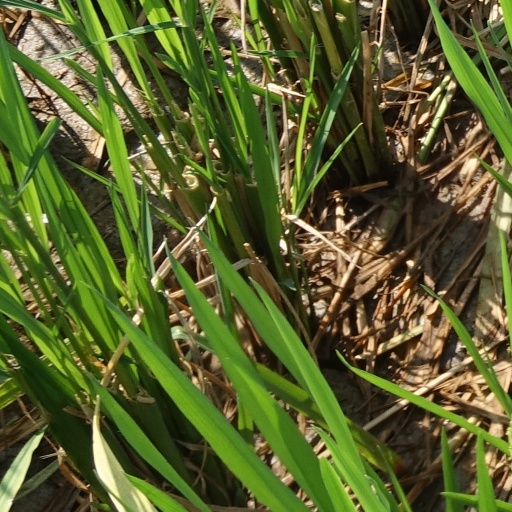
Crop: rice